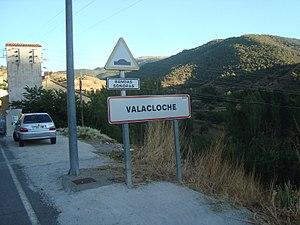
Valacloche est une commune d’Espagne, dans la province de Teruel, communauté autonome d'Aragon comarque de Teruel